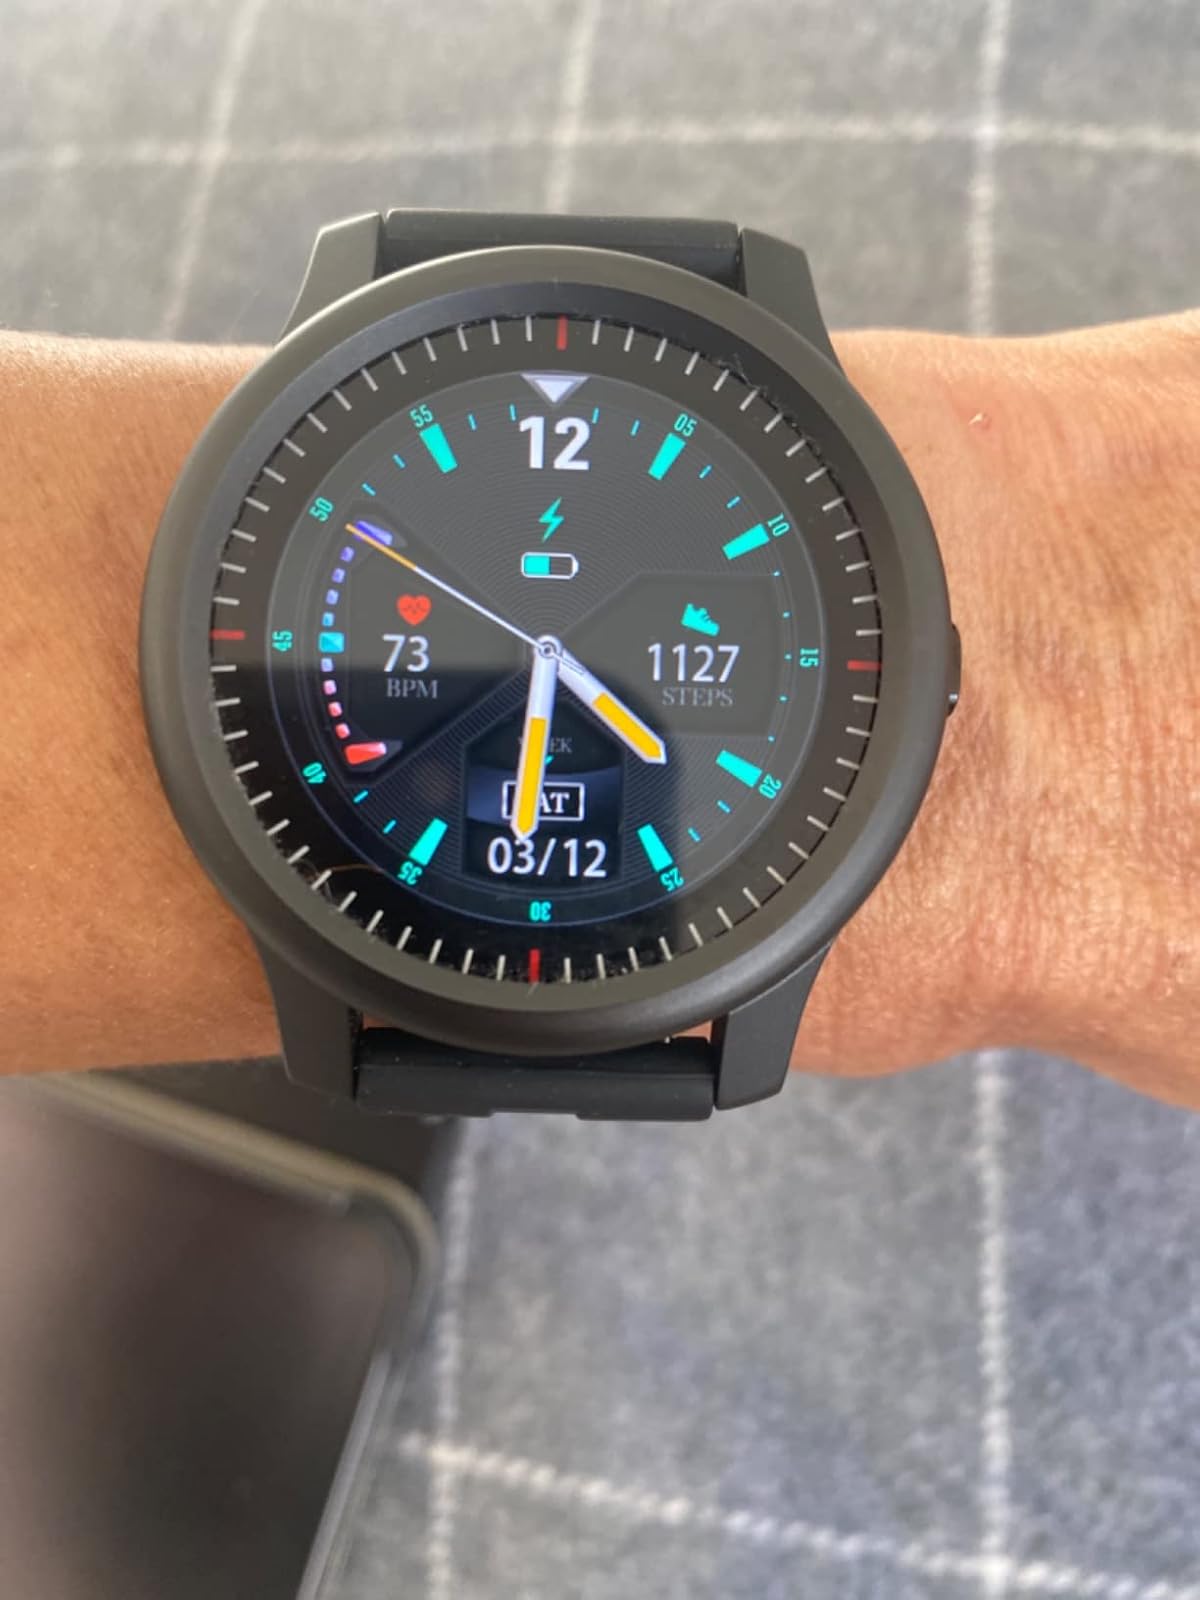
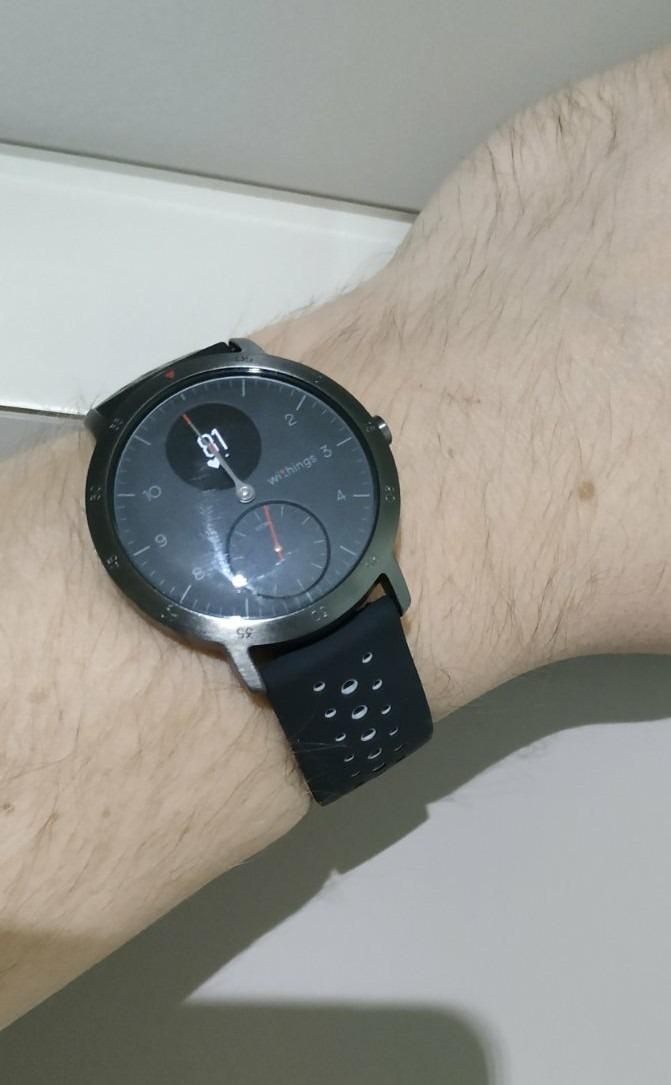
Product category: smartwatch
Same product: no